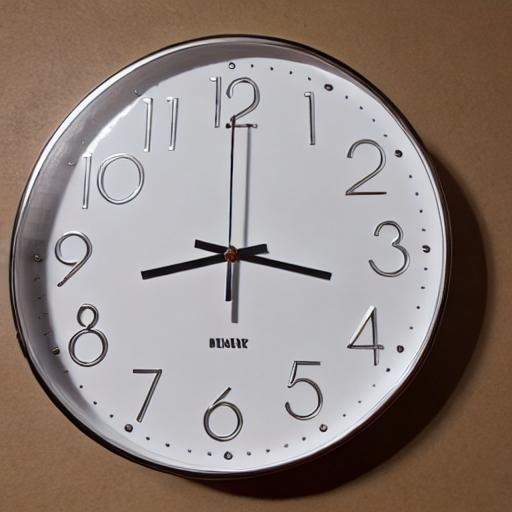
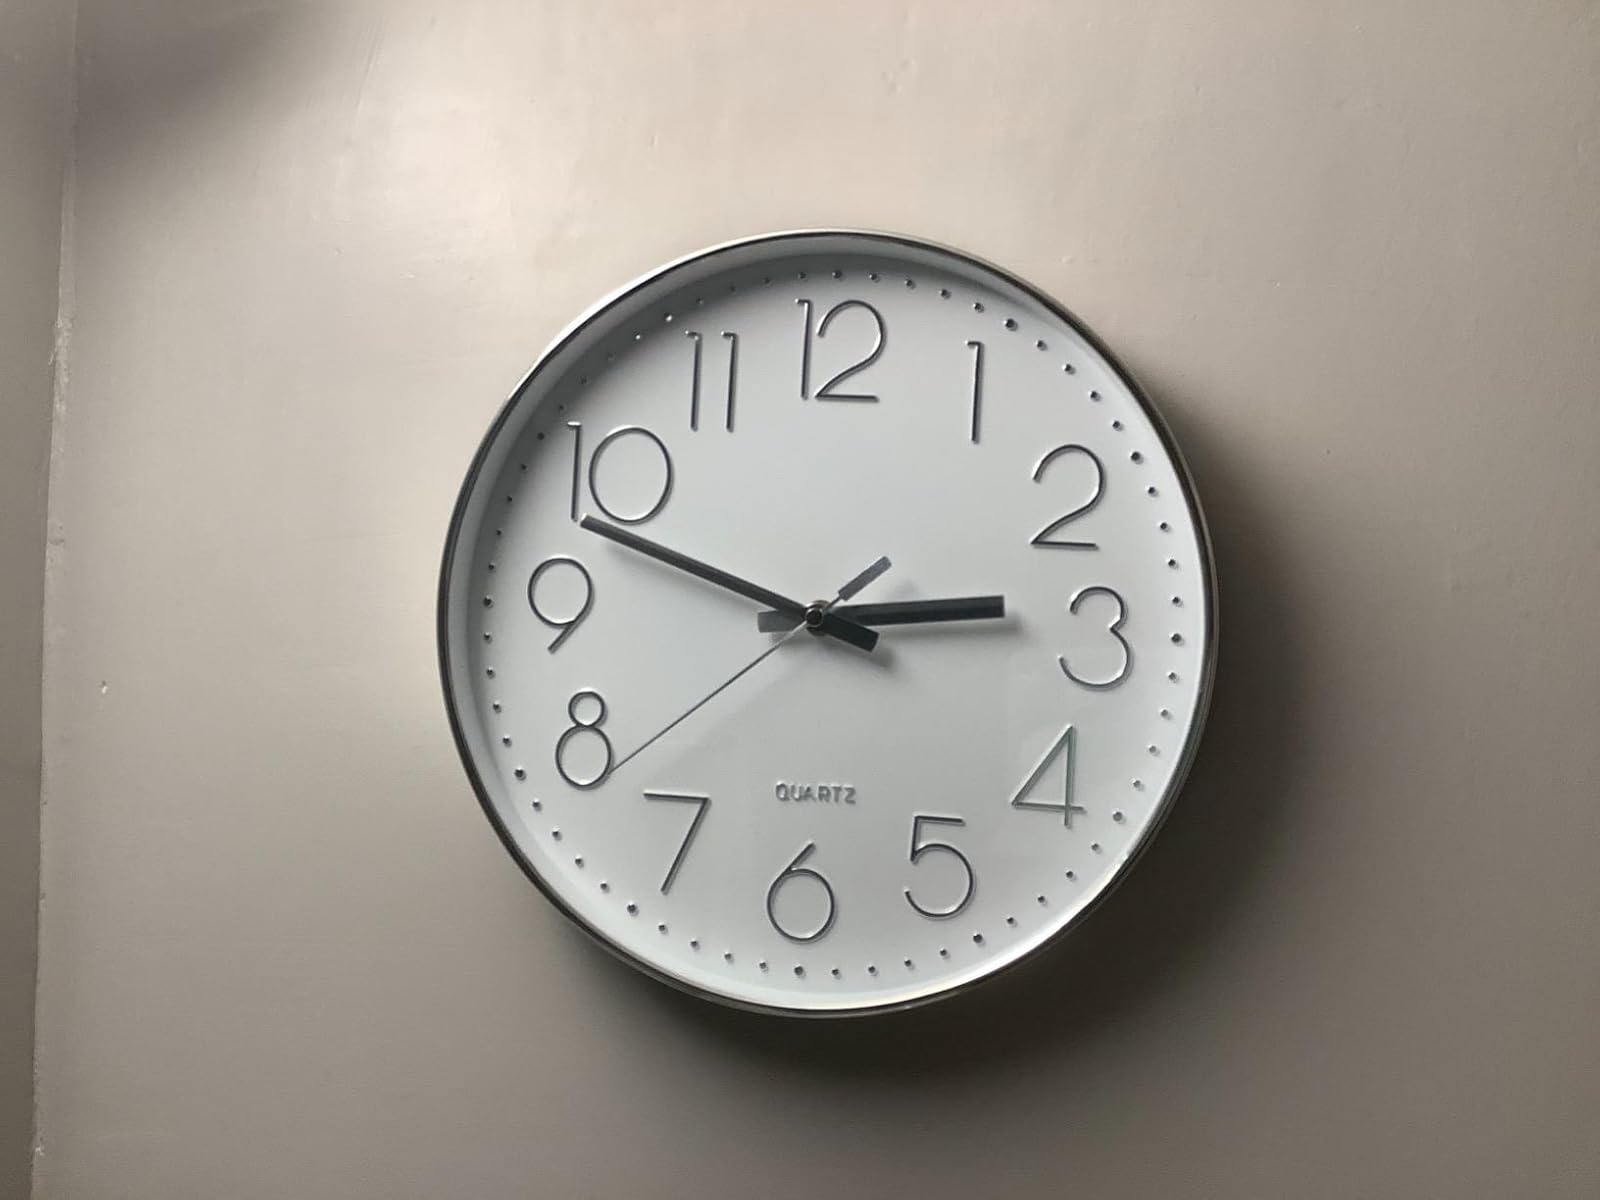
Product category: clock
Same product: no